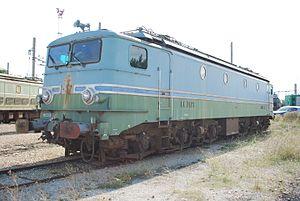
La CC 7121 en 2010 à Miramas